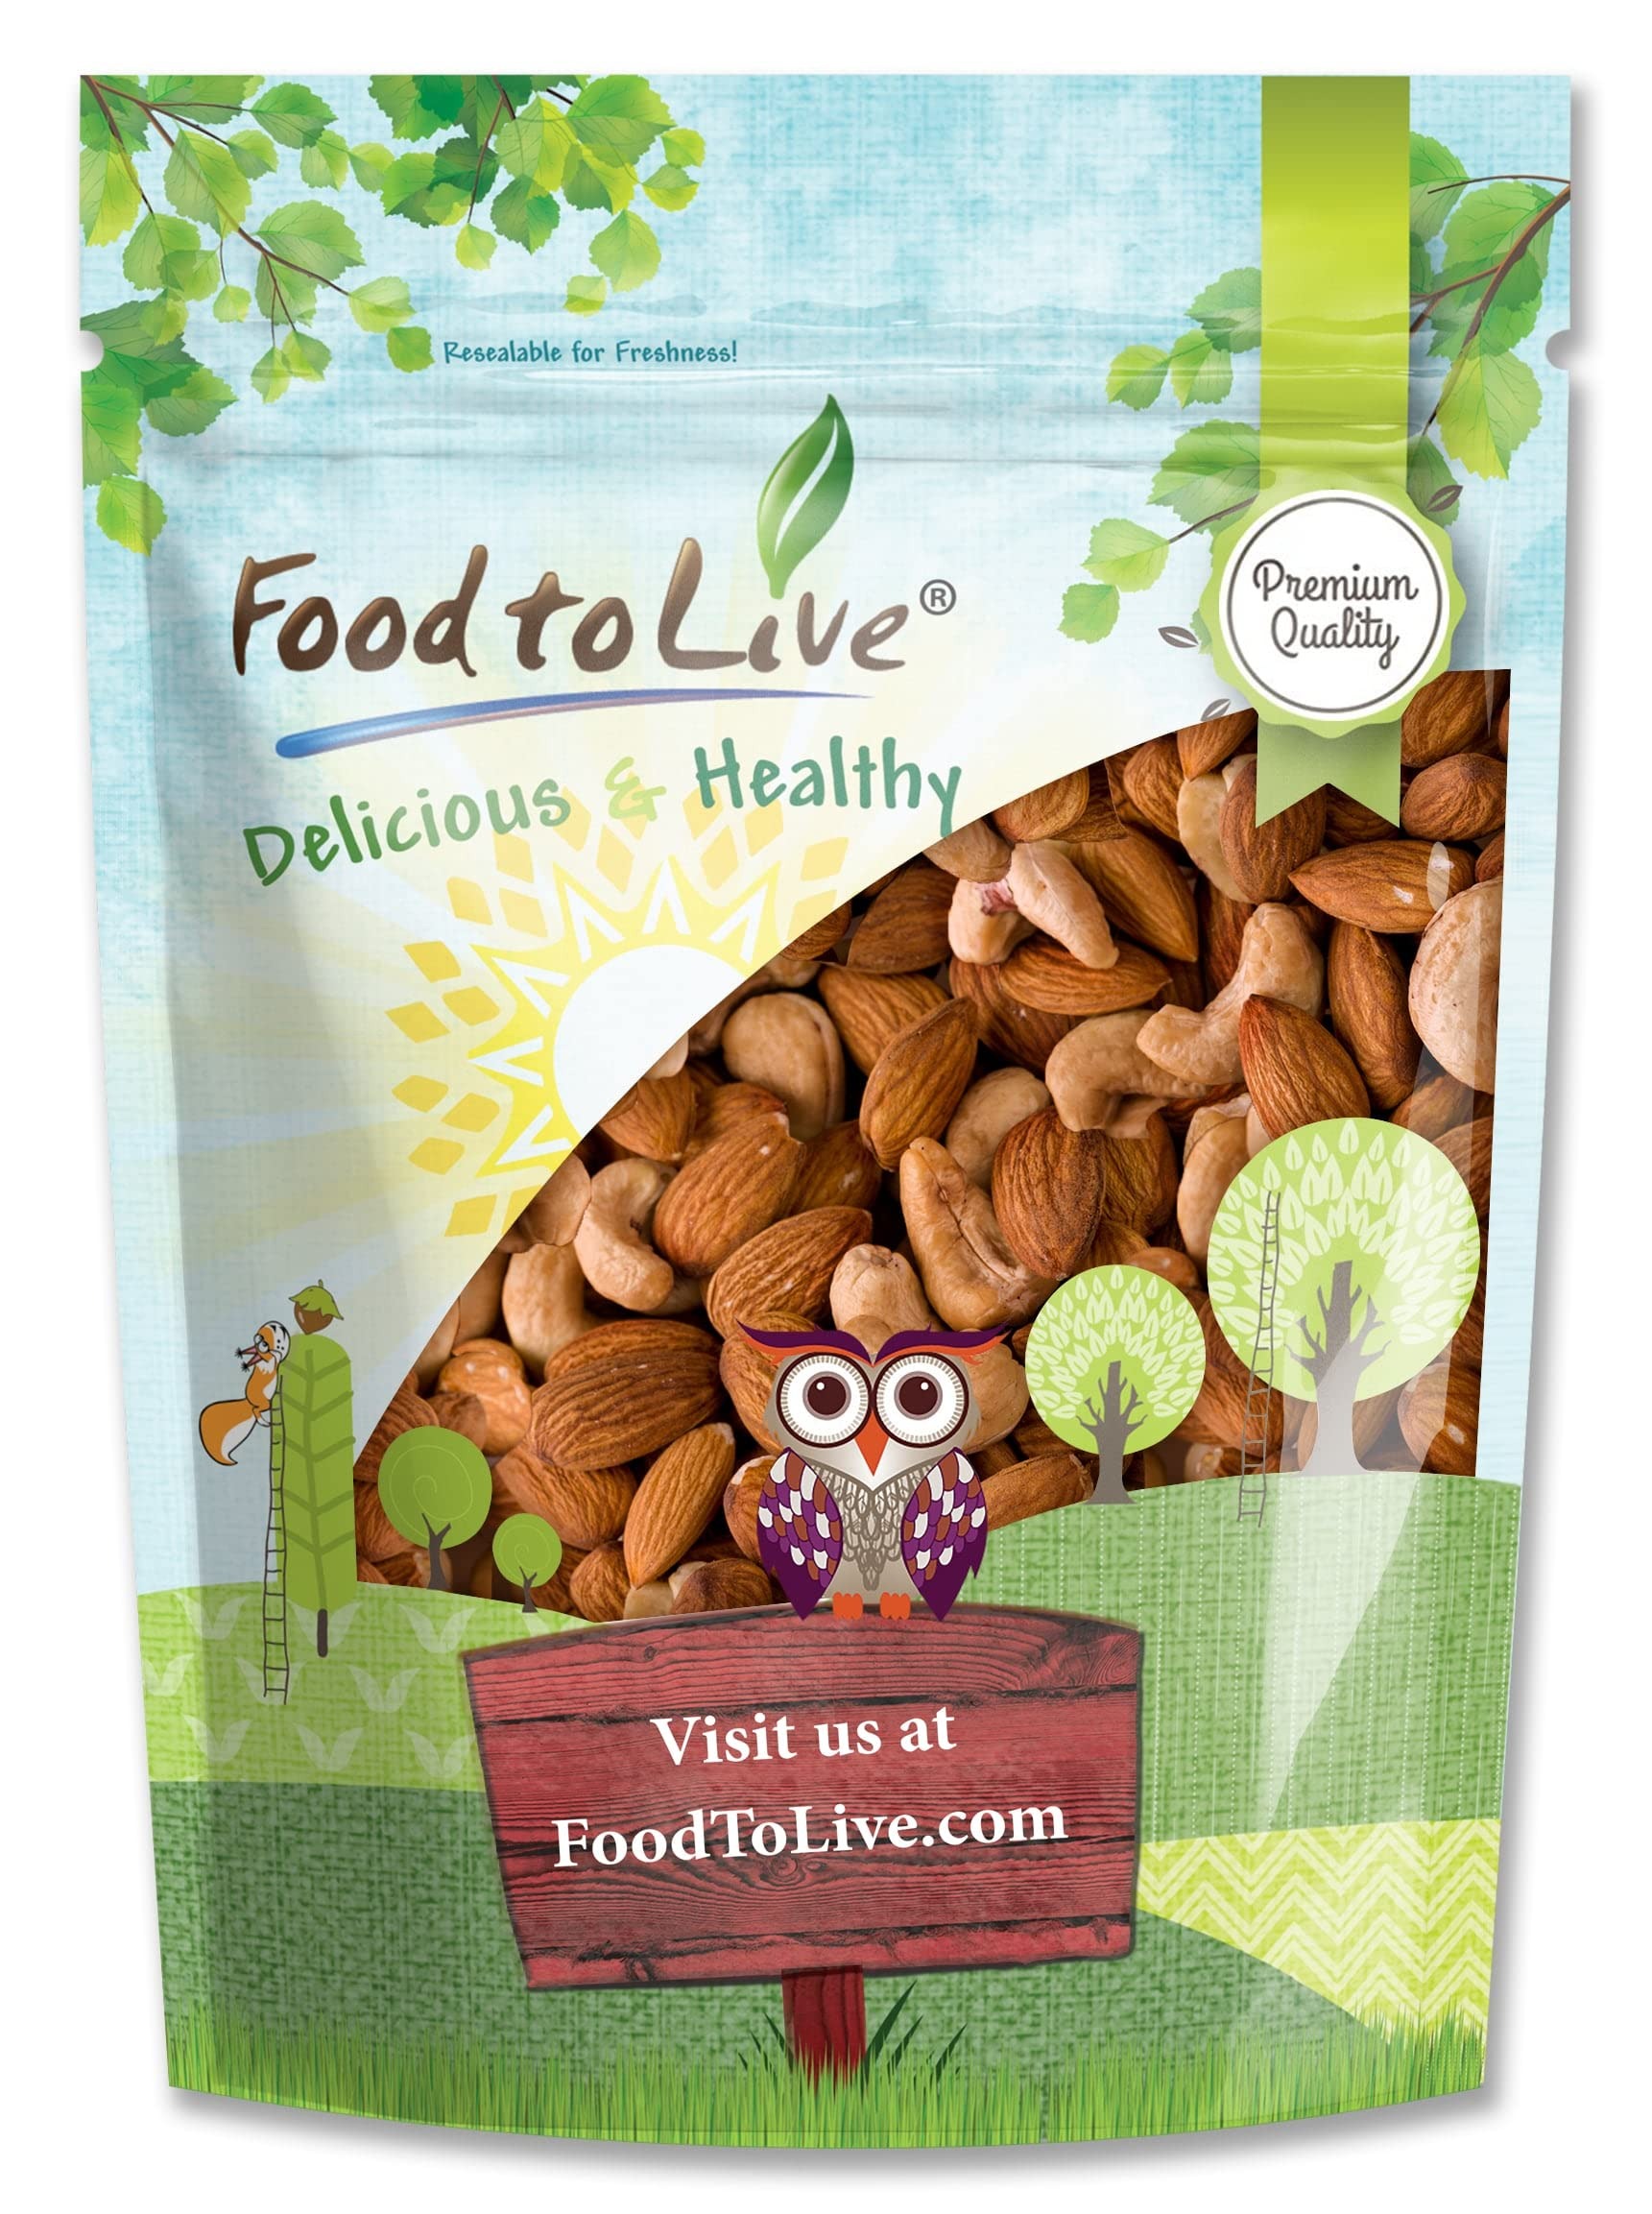
Item Name: Almonds and Cashews Mix, 4 Pounds – Dry Roasted Nuts with Himalayan Salt, Protein Rich Trail Mix, Healthy Vegan Snack, No Oils and Preservatives, Good Source of Fiber. Bulk
Bullet Point 1: ✔️ PREMIUM QUALITY, KETO, PALEO, VEGAN: Food to Live’s Almonds and Cashews Roasted and Salted Mix consists of premium quality ingredients and is Vegan, Keto, and Paleo diets friendly.
Bullet Point 2: ✔️ HIGHLY NUTRITIOUS: This Nut Mix is packed with protein, dietary fiber, good fats, antioxidants, Vitamin E, Copper, Potassium, Zinc, Calcium, Iron, Magnesium, Phosphorus and Folate.
Bullet Point 3: ✔️ DRY ROASTED IN OVEN, NO OIL, LIGHTLY SALTED: Almonds and Cashews in this mix are gently oven roasted with no oil and lightly sprinkled with mineral-rich Himalayan Pink Salt for an enhanced flavor.
Bullet Point 4: ✔️ WHOLESOME SNACK, POTATO CHIPS SUBSTITUTE: Almonds and Cashews Roasted & Salted Mix is perfect for snacking at work, on the go, during a walk, hike or after the gym. It is also an amazing substitute for high-calorie potato chips when you are craving a savory snack.
Bullet Point 5: ✔️ VERSATILE USES, PASTRY INGREDIENT: Use this Nuts Mix to top your salads, pasta, grain bowls, eggs, and toast. Add it to your granola, cereals, and oatmeal. Furthermore, it is great for baking cookies, tarts, cakes, and muffins.
Product Description: We are delighted to introduce another honorable member of the Food to Live Signature Snacks Collection – premium quality Almonds and Cashews Roasted and Salted Mix. This blend consists of dry roasted with no oil added whole cashews, almonds, and mineral-rich Himalayan Pink Salt (which contains less sodium than regular white salt). It is truly the perfect duo of two best-selling and highly nutritious nut varieties. <br><br> Ways to use Roasted and Salted Almonds and Cashews Mix<br><br> Cashew and Almond Mix tastes super yummy: the buttery flavor of Cashews is complemented by the sweetness of Almonds and perfectly combines with Himalayan Pink Salt. Since this nut mix is toasted, it is exceptionally crispy, so you can munch on it while binge-watching TV shows instead of high-calorie chips and popcorn. Besides, you can take this Roasted and Salted Trail Mix with you to work, school, a road trip, on a plane, hike, and picnic. Furthermore, you can crush Cashews and Almonds and use them to top salads, avocado toasts, ice cream, desserts, smoothie bowls, oatmeal, or make energy balls and protein bars. Finally, Almonds and Cashews Roasted Lightly Salted can be used in pastry recipes, for example, for baking cookies, cakes, muffins, pies, and tarts. <br><br> Roasted and Salted Cashews and Almonds Mix Nutritional Profile<br><br> If you are worried that you will lose on nutrients eating Roasted Almonds and Cashews, instead of raw – don’t be! Actually, there is almost no difference between the Nutrition Facts for raw vs roasted nuts. Our roasting method ensures that these Premium Quality Mixed Nuts remain a powerhouse of protein, dietary fiber, potent antioxidants, good fats, Vitamin E, Copper, Potassium, Zinc, Calcium, Iron, Magnesium, Phosphorus and Folate. Moreover, Cashews and Almonds are great for those who follow Vegan, Vegetarian, Keto, and Paleo diets.
Value: 64.0
Unit: Ounce

Price: 36.33